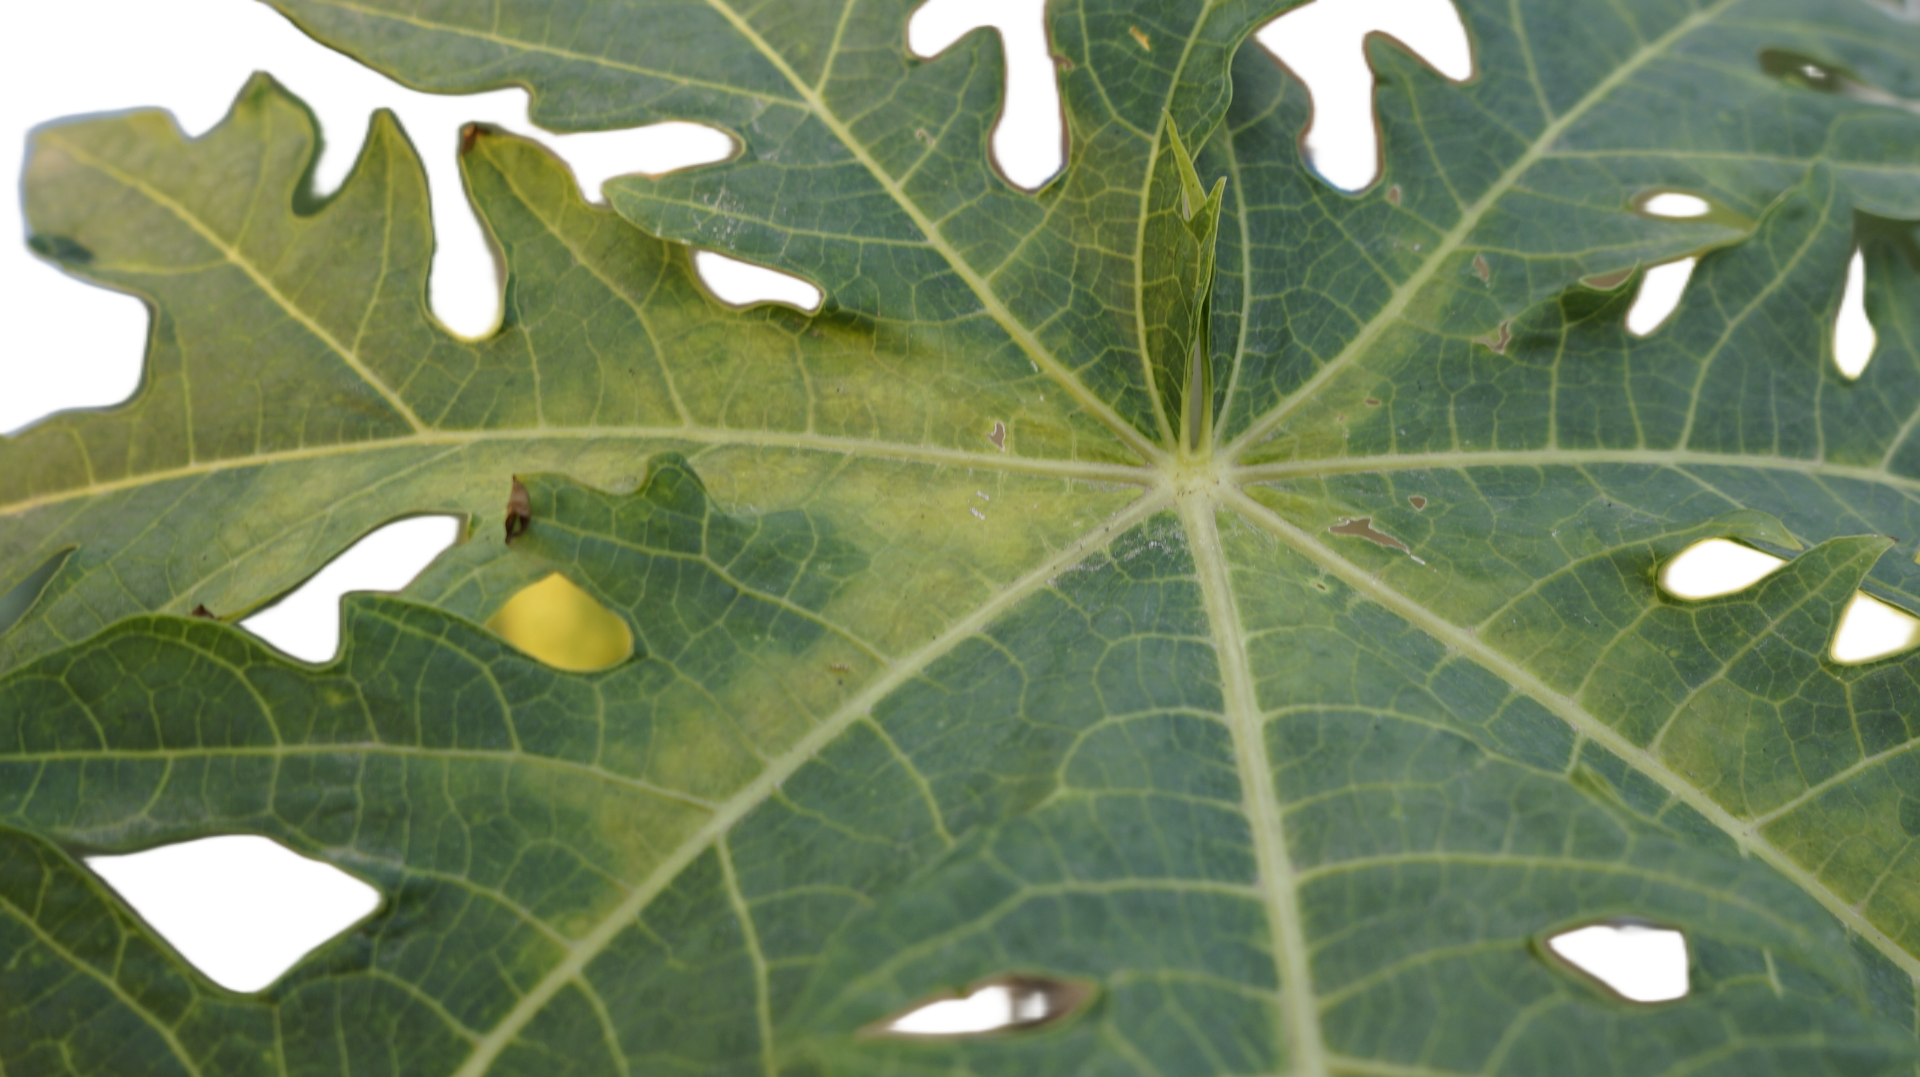
Crop: Papaya
Label: Mosaic_Virus